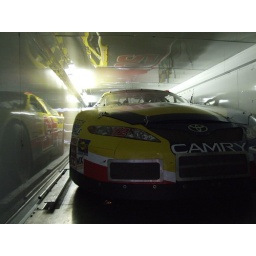
This is the second floor of the Trailer. There is a 3rd car in the top half of the trailer.